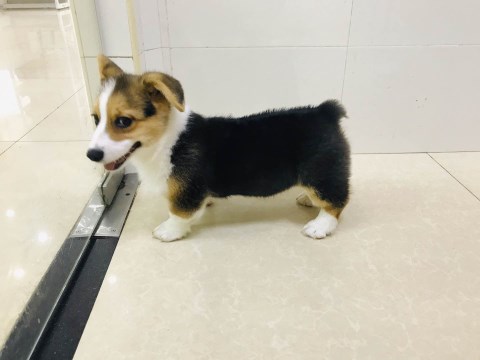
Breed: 2909-n000116-Cardigan